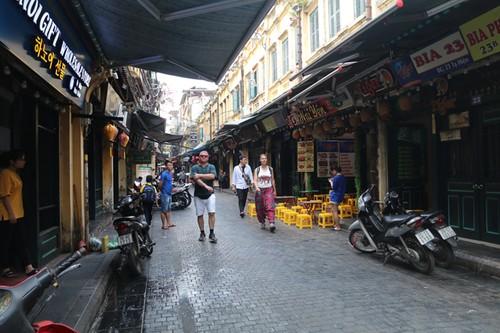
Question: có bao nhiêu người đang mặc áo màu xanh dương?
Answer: có 2 người đang mặc áo xanh dương